Veterans Transition Center

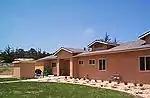
Housing units at the VTC

The Veterans Transition Center (VTC) is a non-profit 501(c)(3) rehabilitation center and shelter for veterans, founded in 1998 in Monterey County, California. The VTC is located at the site of the former Fort Ord near Marina, California. While the program is funded partly by the U.S. Department of Housing and Urban Development and United States Department of Veterans Affairs, it largely relies on donations from the public. The VTC seeks a holistic approach to helping homeless veterans that includes community service, life skills classes, sobriety requirements, counseling, and transitional housing. According to the U.S. Army Monterey Presidio Public Affairs bureau: